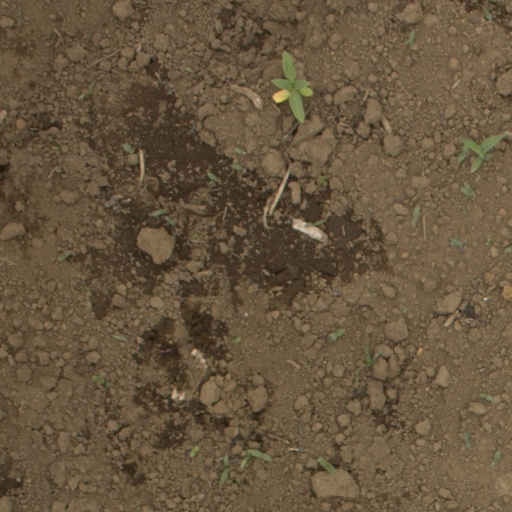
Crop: Jerusalem artichoke